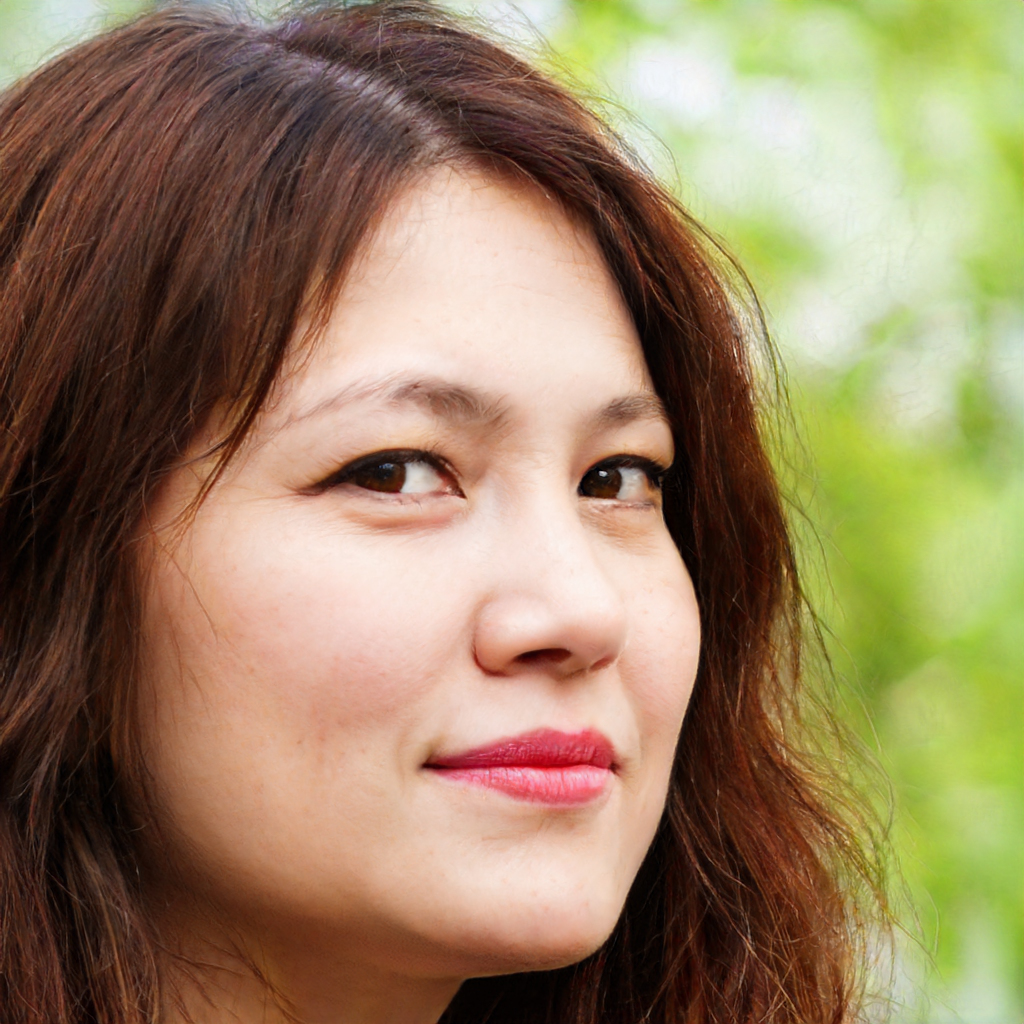
Gender: Female